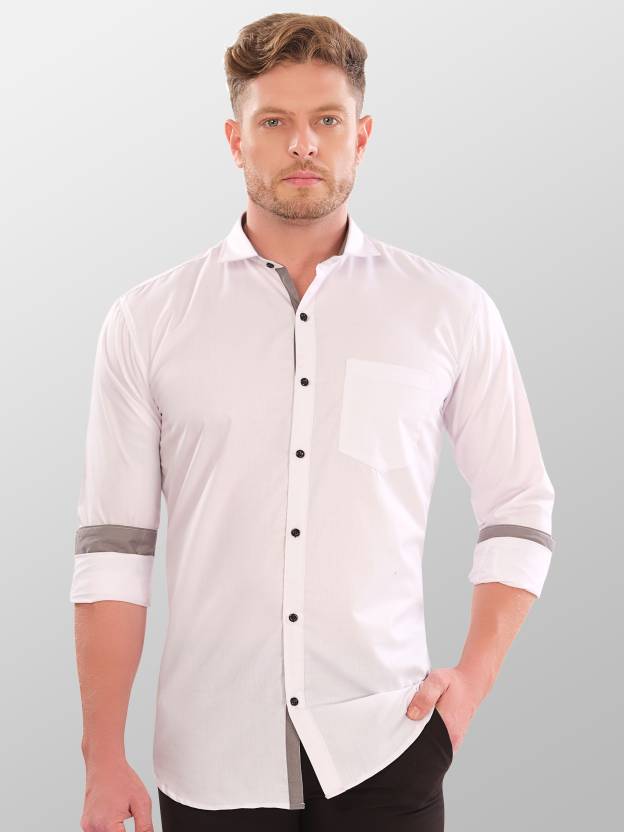
Product: Men Regular Fit Solid Spread Collar Casual Shirt
Price: ₹339
Colors: White
Pattern: Solid
Description: This shirt for men is one of the top selling product from premium quality casual shirts collection exclusively manufactured by VeBNoR brand. Long lasting fabric and trendy colors make it evergreen for casual and formal usage. You can use it on jeans as well as it is appropriate as formal office wear. Acurate stitching by skilled workers gives it authentic classic look. You will love to wear it for multi purpose use as shirts boys men, shirt for men look, shirts for men stylish, casual shirt, shirts for men stylish look branded
Other details: shirt for men